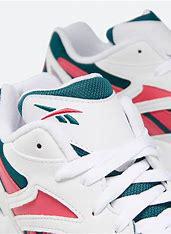
Brand: Reebok
Model: Aztrek